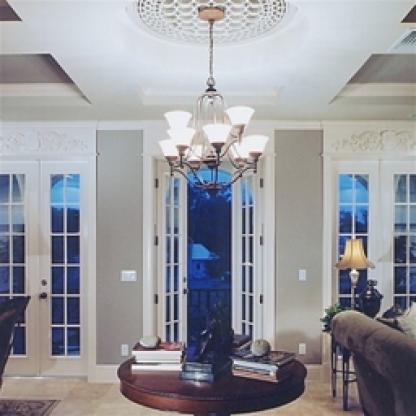
Scene: Indoor